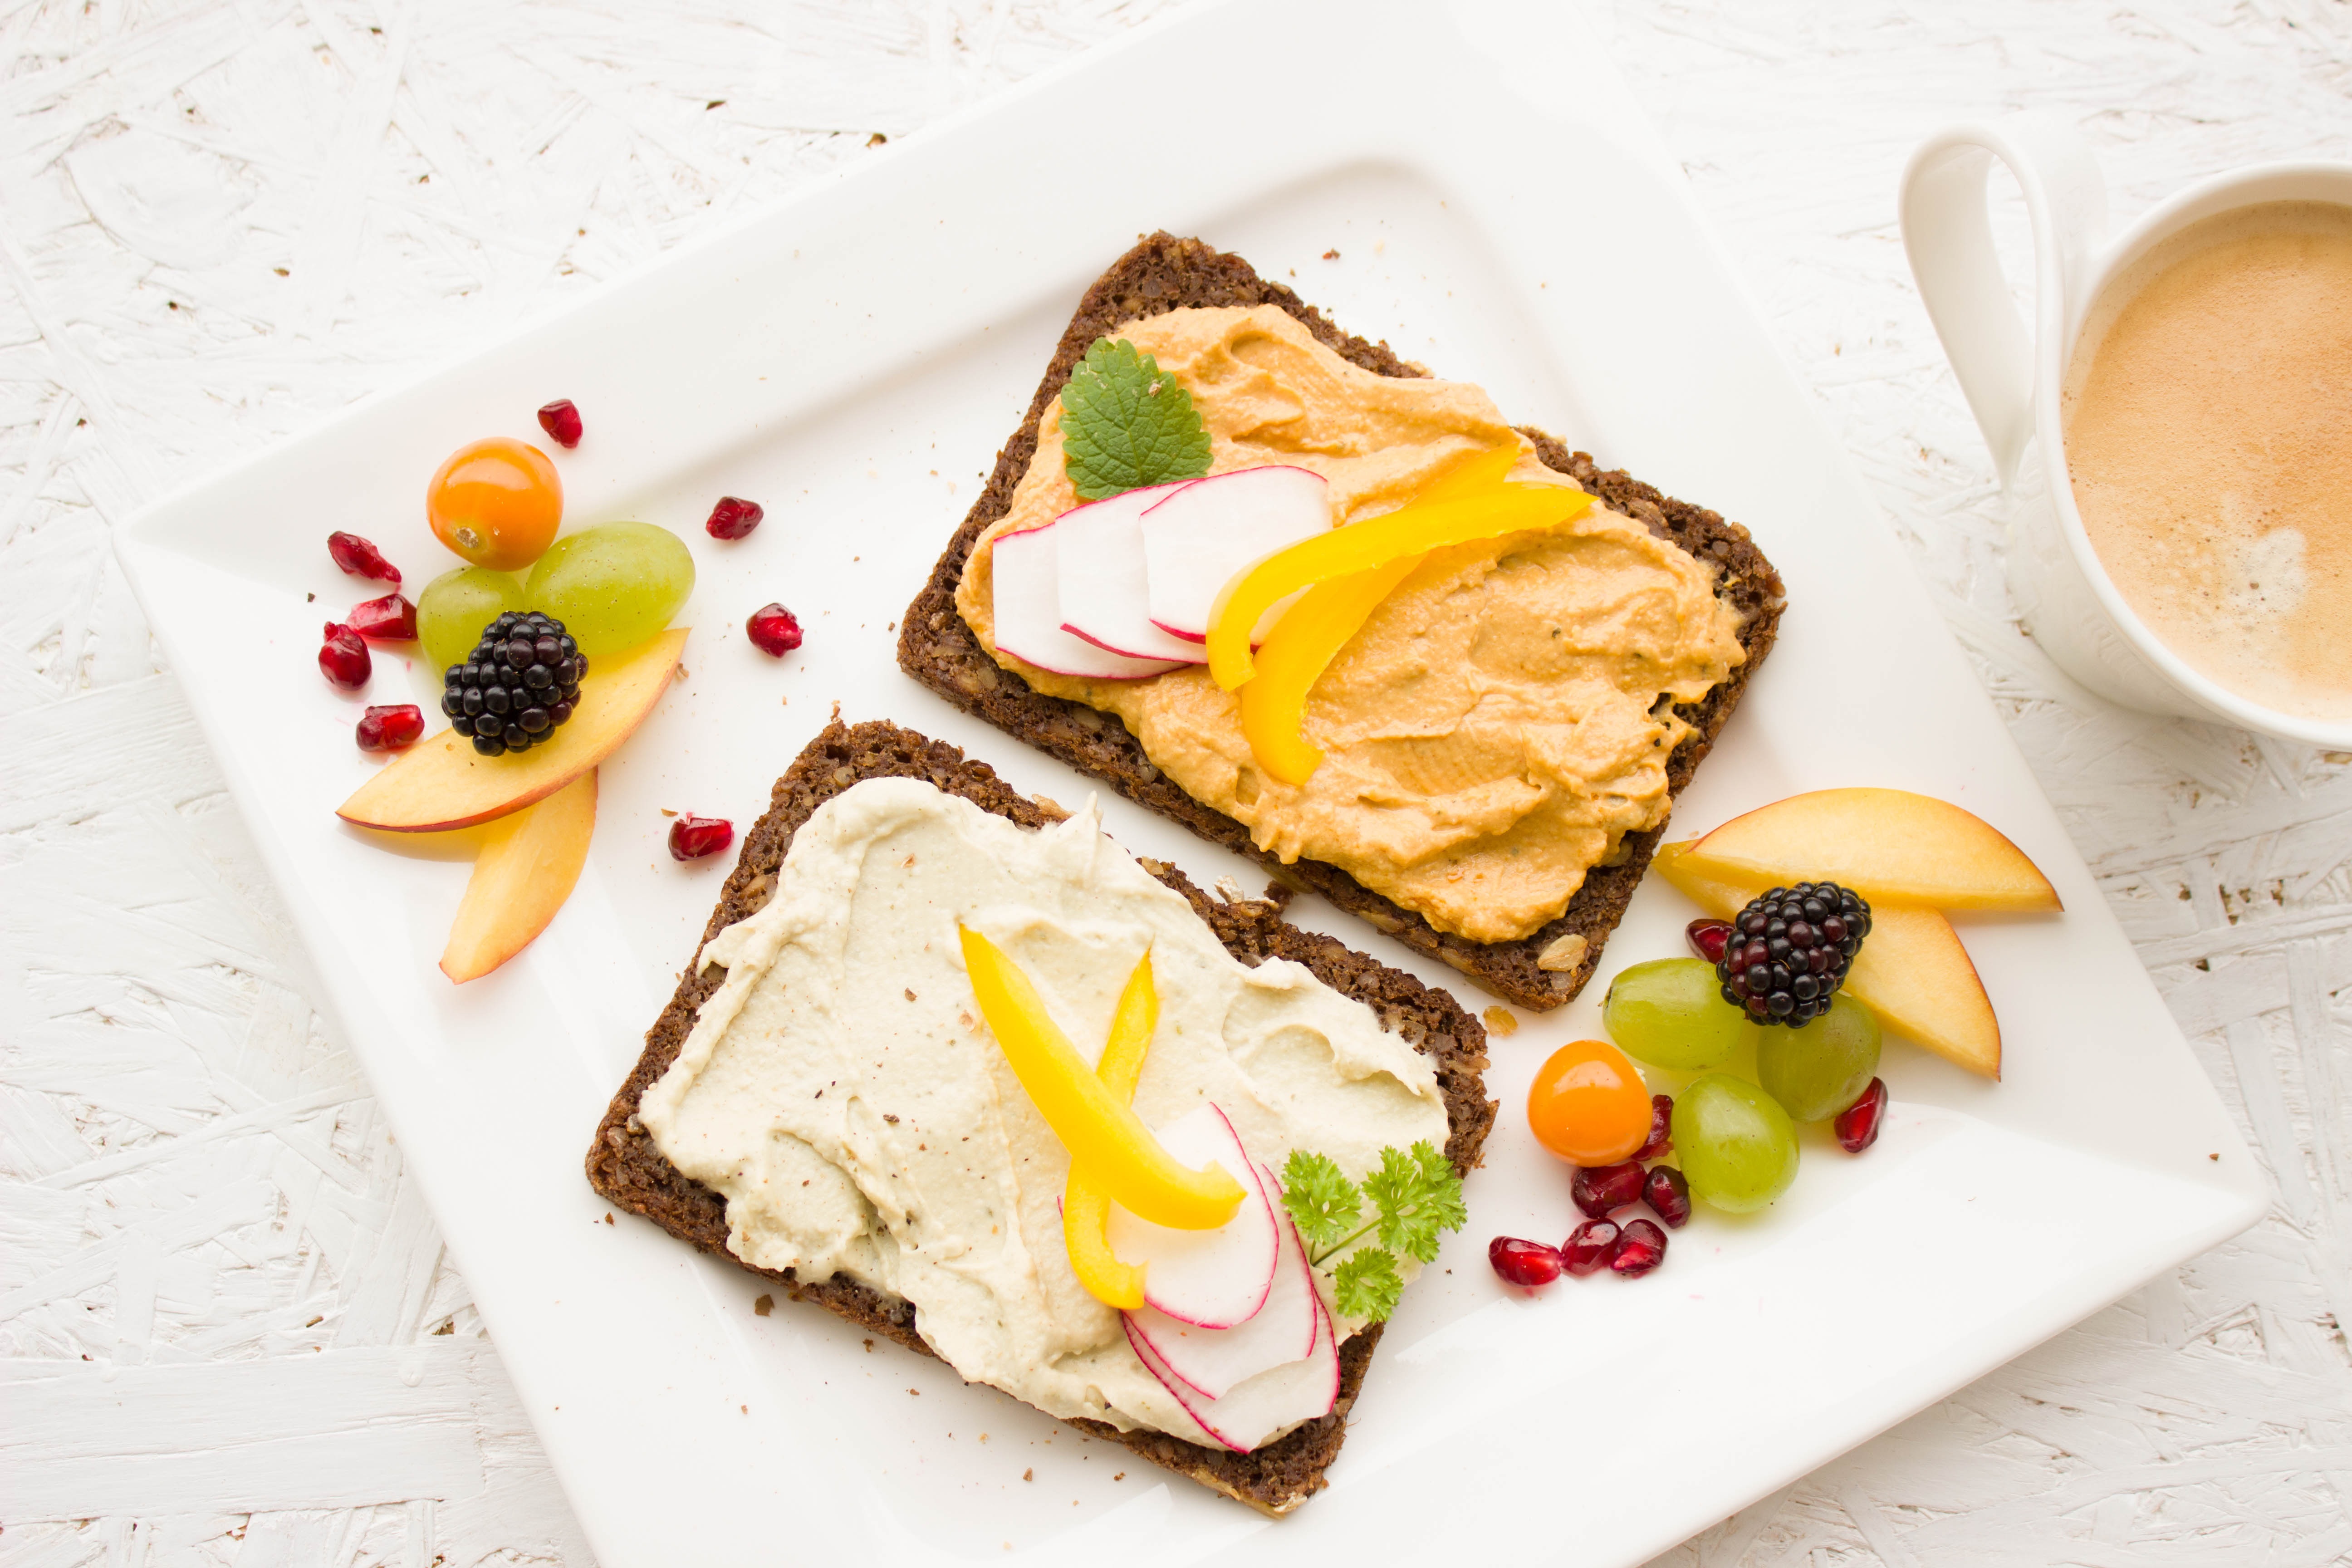
apple, coffee, fruit, morning, cup, dish, meal, food, produce, plate, colorful, breakfast, healthy, dessert, eat, meat, lunch, cuisine, delicious, toast, nutrition, vegetables, tasty, fruits, vegan, vegetarian, spread, diet, vitamins, bless you, brunch, breakfast table, whole wheat, hummus, have breakfast, whole wheat bread